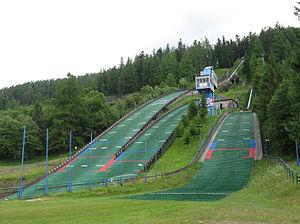
Le Średnia Krokiew est un complexe de tremplins de saut à ski situé à Zakopane en Pologne.